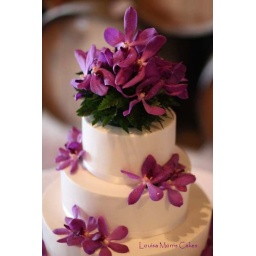
Base caramel mud cake, middle dark mud cake top vanilla bean buttercake. Fresh flowers by Flowers Naturally Albury.